Tomb of Kha and Merit

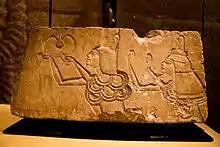
Relief of Ay and his wife Tey receiving the "gold of honour" from Akhenaten. Multiple double-stranded "shebyu" collars are draped around their necks.

The personal items belonging to the couple were found neatly stored in various boxes, chests, and baskets. Kha's personal possessions make up the bulk of the objects, with some 196 items inscribed for him. These included work tools such as a rare folding wooden cubit rod (in its own leather pouch), scribal palettes, a drill, chisel, an adze, and a possible level. Among his cosmetics were bronze razors in a leather bag, a comb, and tubes of kohl. Also present were items for preparing and serving drinks, including a funnel, two metal strainers, a silver jar, and faience bowls. His clothing, marked with his monogram, was stored in several boxes and a bag. All were made of linen and consisted of 59 loincloths and 19 tunics, and further rectangular pieces of fabric, identified by Schiaparelli as four shawls and 26 sashes or kilts; seven of these were knotted together with loincloths to form sets of clothing. Other objects belonging to Kha were distributed around the tomb, such as four sticks (two with decorative bark inlay), and a traveling mat, folded on a net of doum palm nuts.